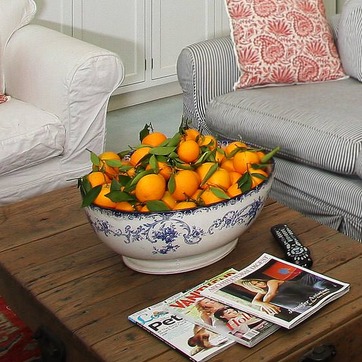
Material: food